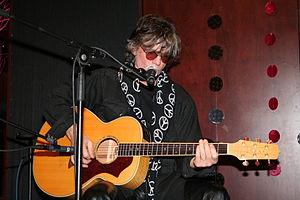
Rencontre avec Paul Personne organisée par la Fnac Italie (Paris, France) pour la sortie de l'album Il était une fois la route.
Paul Personne, de son vrai nom René-Paul Roux, né le 27 décembre 1949 à Argenteuil, dans le Val-d'Oise, est un guitariste et un chanteur français de blues et de rock.